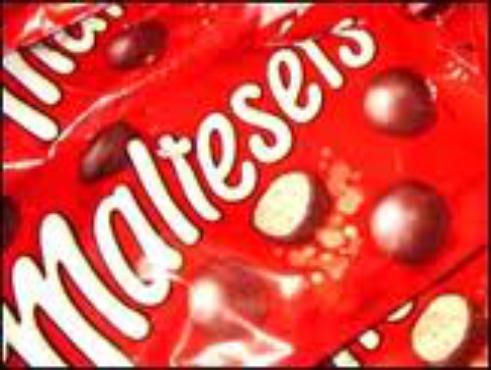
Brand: Maltesers
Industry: Food